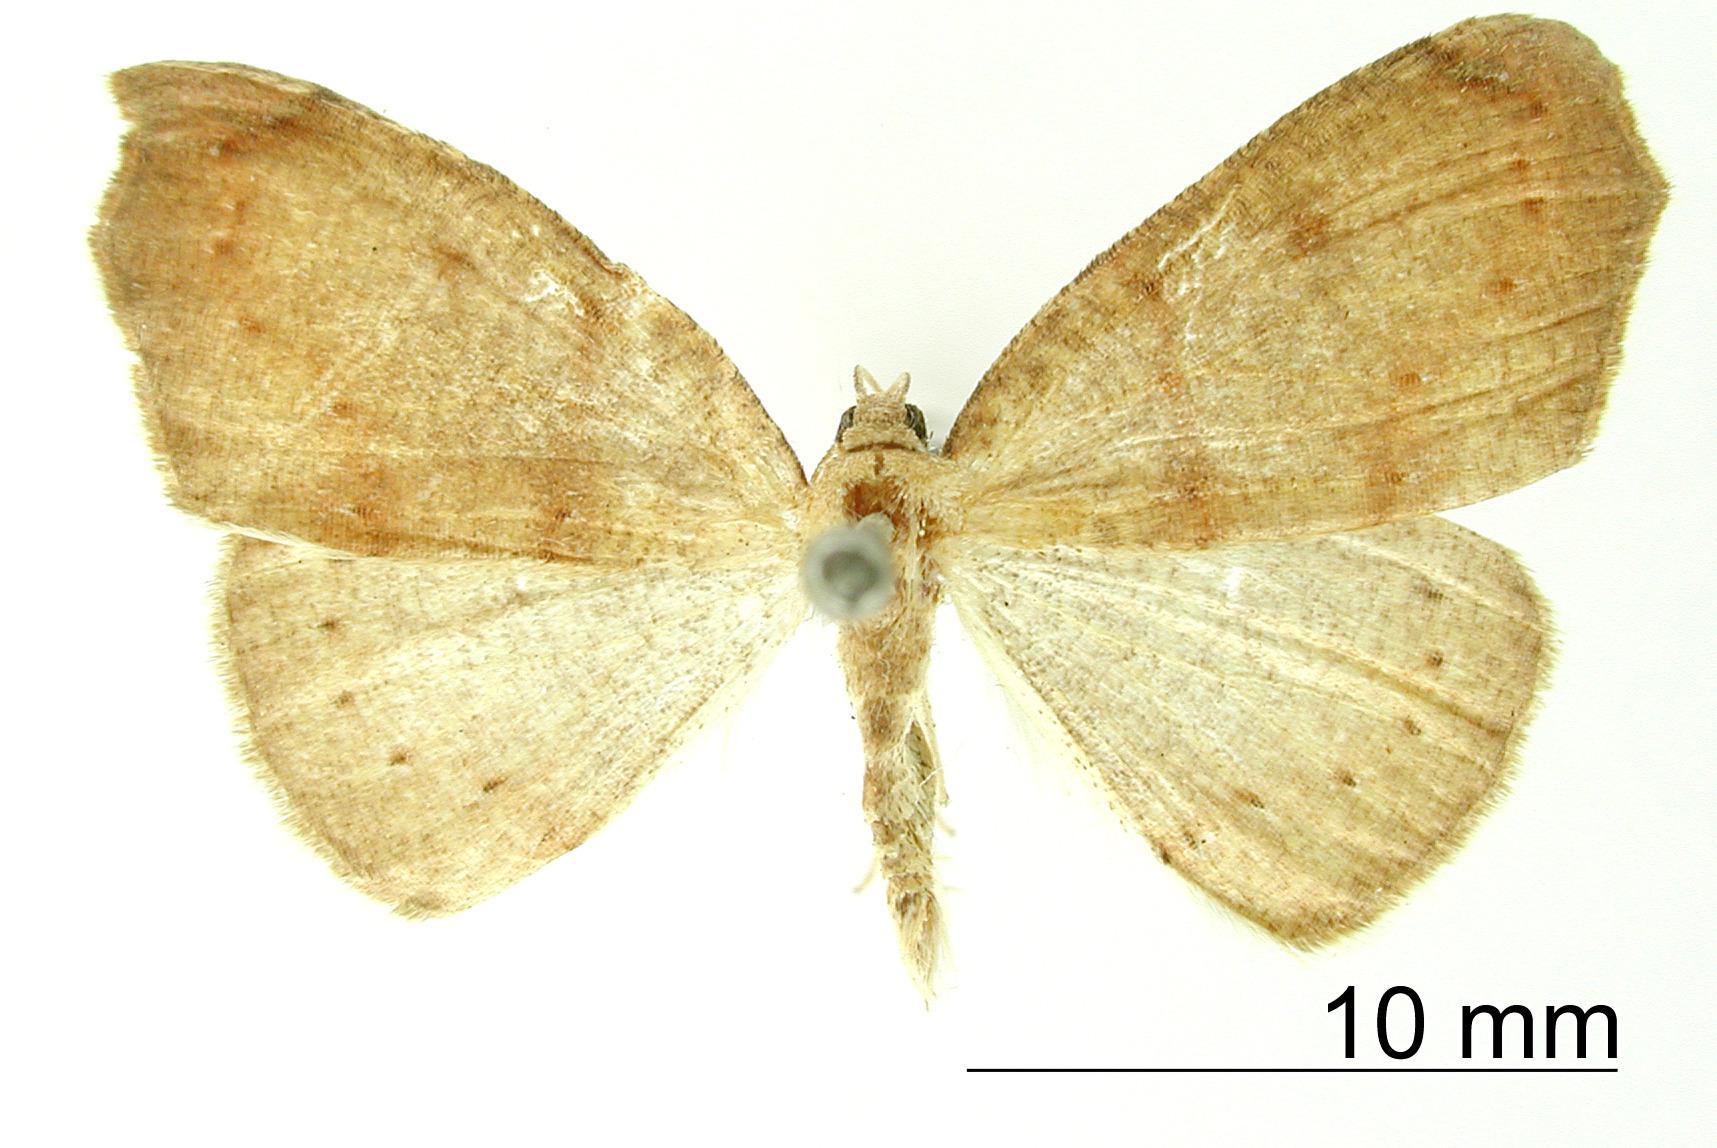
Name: Mychonia divaricata
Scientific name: Mychonia divaricata Dognin, 1906
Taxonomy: Animalia, Arthropoda, Insecta, Lepidoptera, Geometridae, Ennominae
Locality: Angasmarca, Peru, Peru